USS Fort Worth

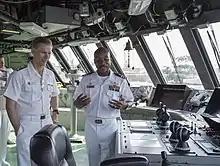
Vice Adm. Joseph Aucoin and Cmdr. Christopher Brown aboard "Fort Worth" on 15 October 2015

On 13 May 2015 the Chinese foreign ministry sent a complaint to the United States after "Fort Worth" made freedom of navigation passage near Spratly Islands claimed by China. During her deployment to the South China Sea, "Fort Worth" encountered several warships of the People's Liberation Army Navy, putting the new rules of the Code for Unplanned Encounters at Sea into practice in a "professional" manner.